Red Jammers

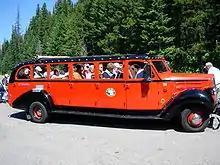
Red Jammer no. 94 full of passengers (2005), showing exterior changes from 2000 to 2002 renovation.\

The completion of Going-to-the-Sun Road in 1933 forced GPTC to order new buses, as the existing fleet could not traverse Logan Pass. GPTC chose the new White Model 706 along with several other parks; 35 White 706 buses were manufactured for Glacier and delivered between 1936 and 1939, at a cost of each. Glacier National Park still operated 33 of their original buses as of 2020.